Mount Union Area School District

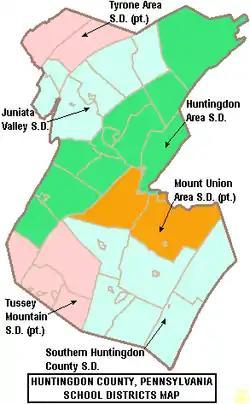

The Mount Union Area School District is a public school district based in Mount Union, Pennsylvania. The district encompasses approximately 151 square miles. According to 2000 federal census data, it serves a resident population of 9,678. The school district includes all of Mount Union borough, Mapleton borough, Shirley Township and Union Township in Huntingdon County. The school district also includes Kistler borough, Newton Hamilton borough, and Wayne Township, all located in Mifflin County.